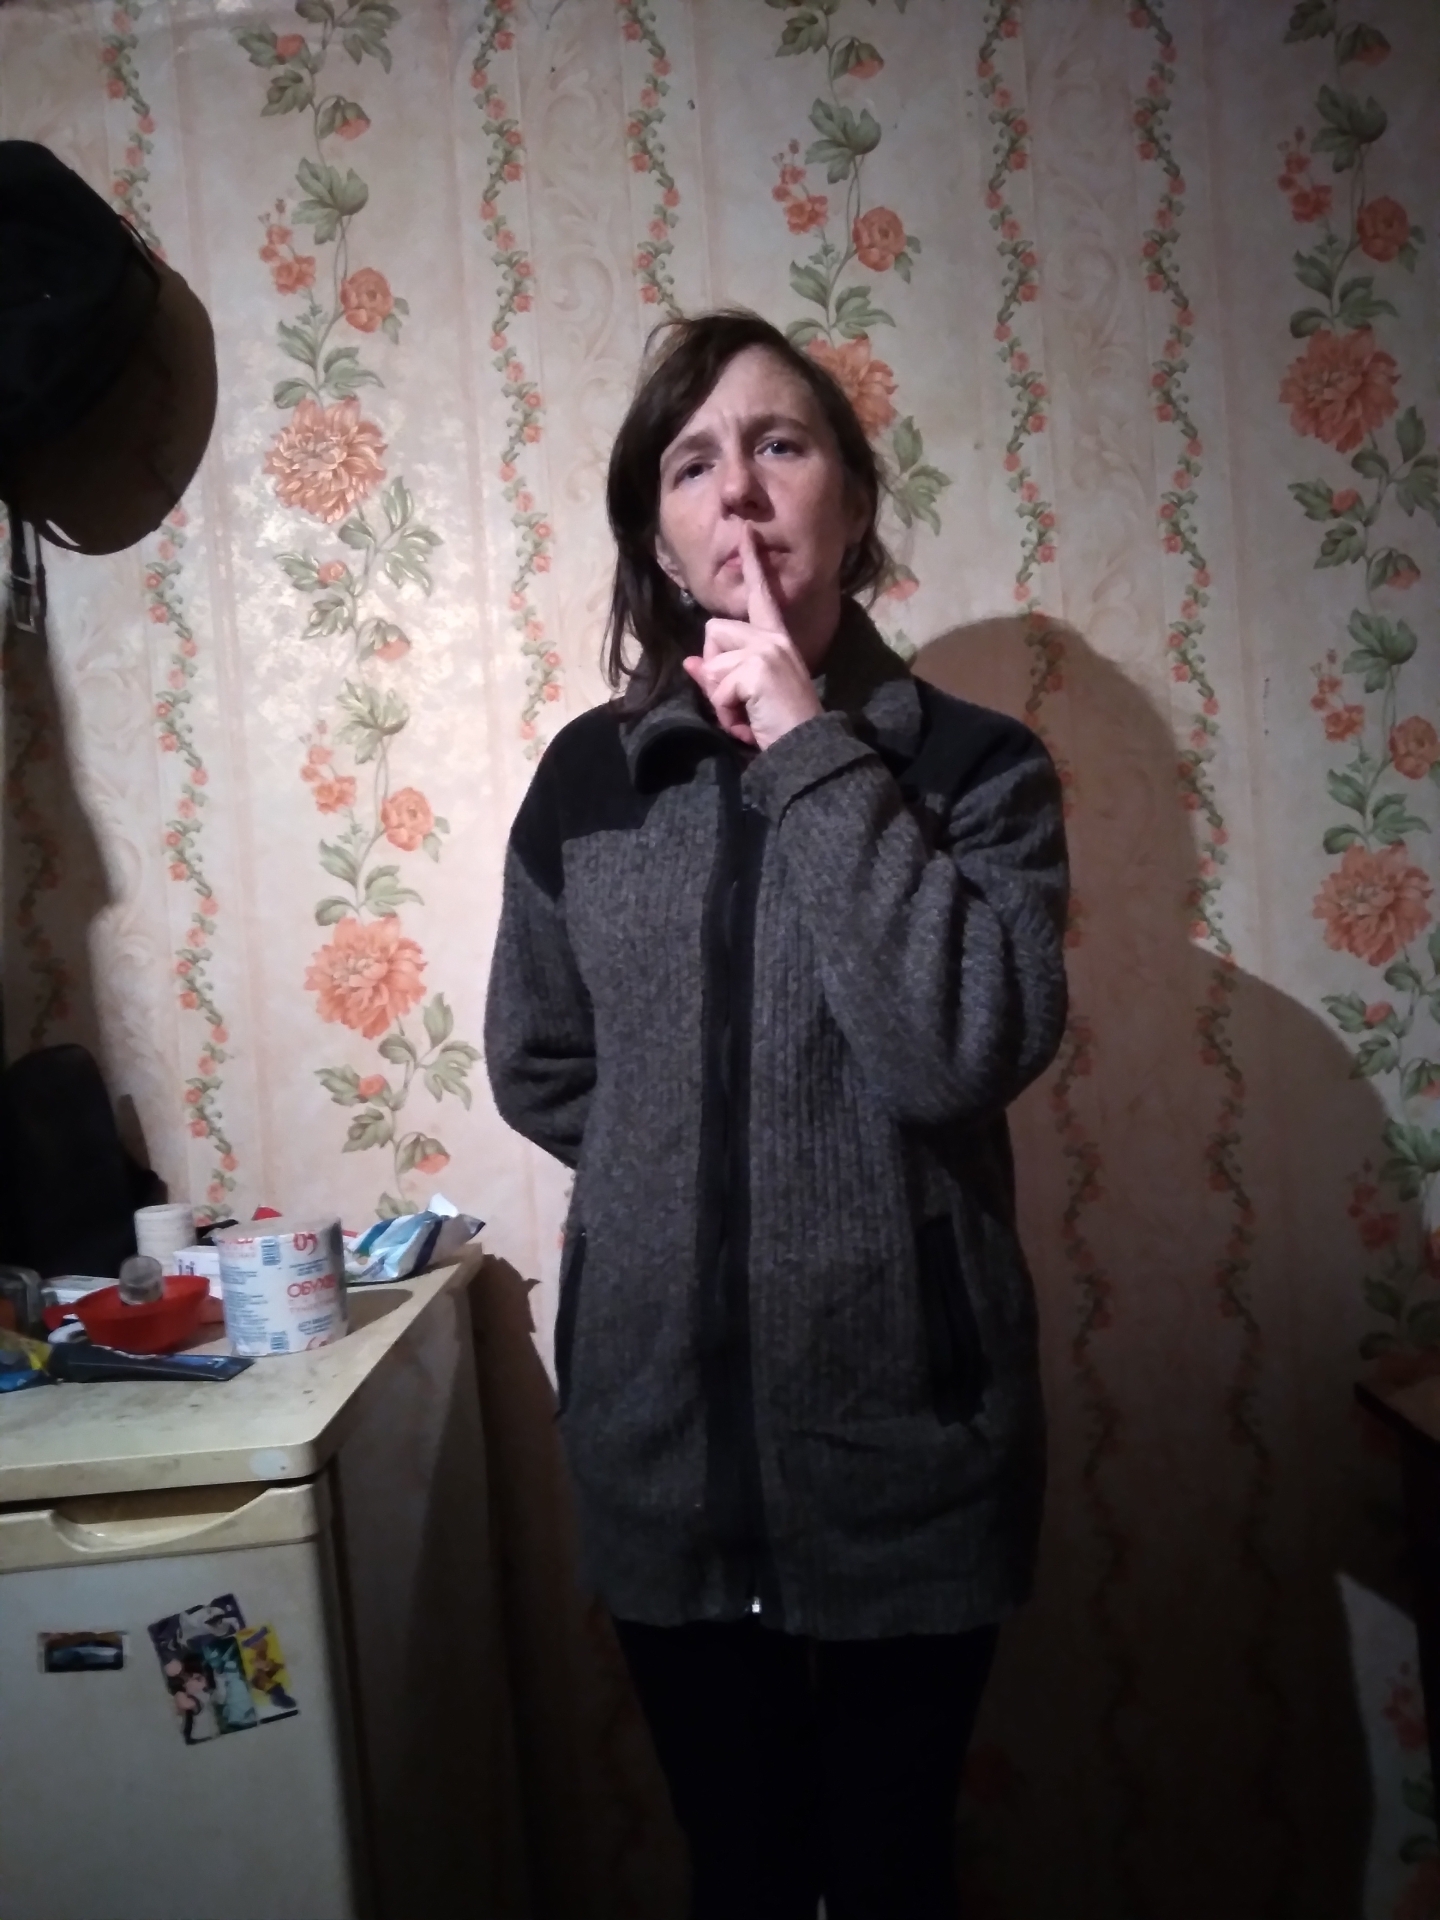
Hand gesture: mute